First Battle of Bud Dajo

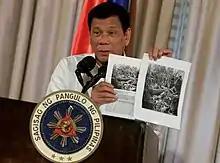
President Rodrigo Duterte shows images of the Bud Dajo massacre during a speech in Malacañan's Rizal Hall on September 12, 2016.

The incident was brought up by President Rodrigo Duterte to criticize America and President Barack Obama in 2016, leading to a cancellation of a planned meeting with Obama; Duterte apologized next day. Duterte cited the incident a second time in criticizing America while calling for the exit of American troops.